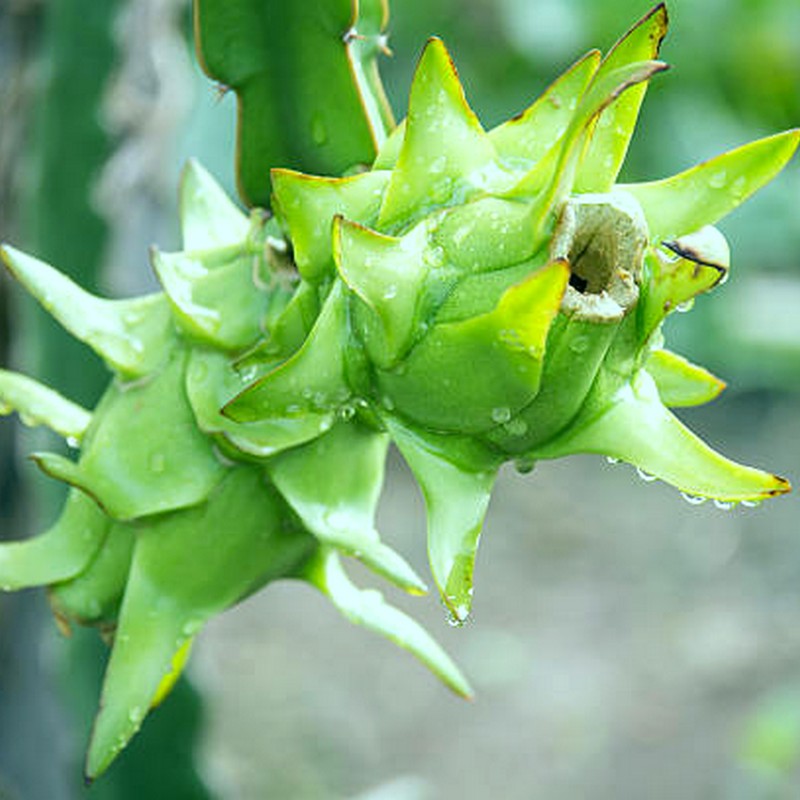
Label: Immature Dragon Fruit